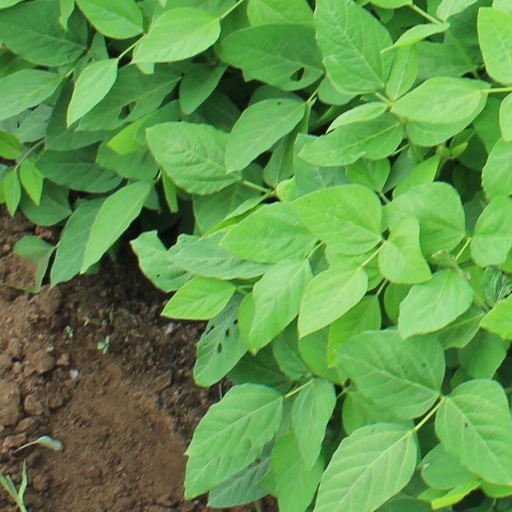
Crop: soybean